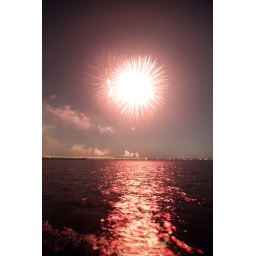
fourth of july on the water in orange park, florida.